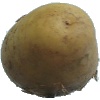
Label: Potato White 1